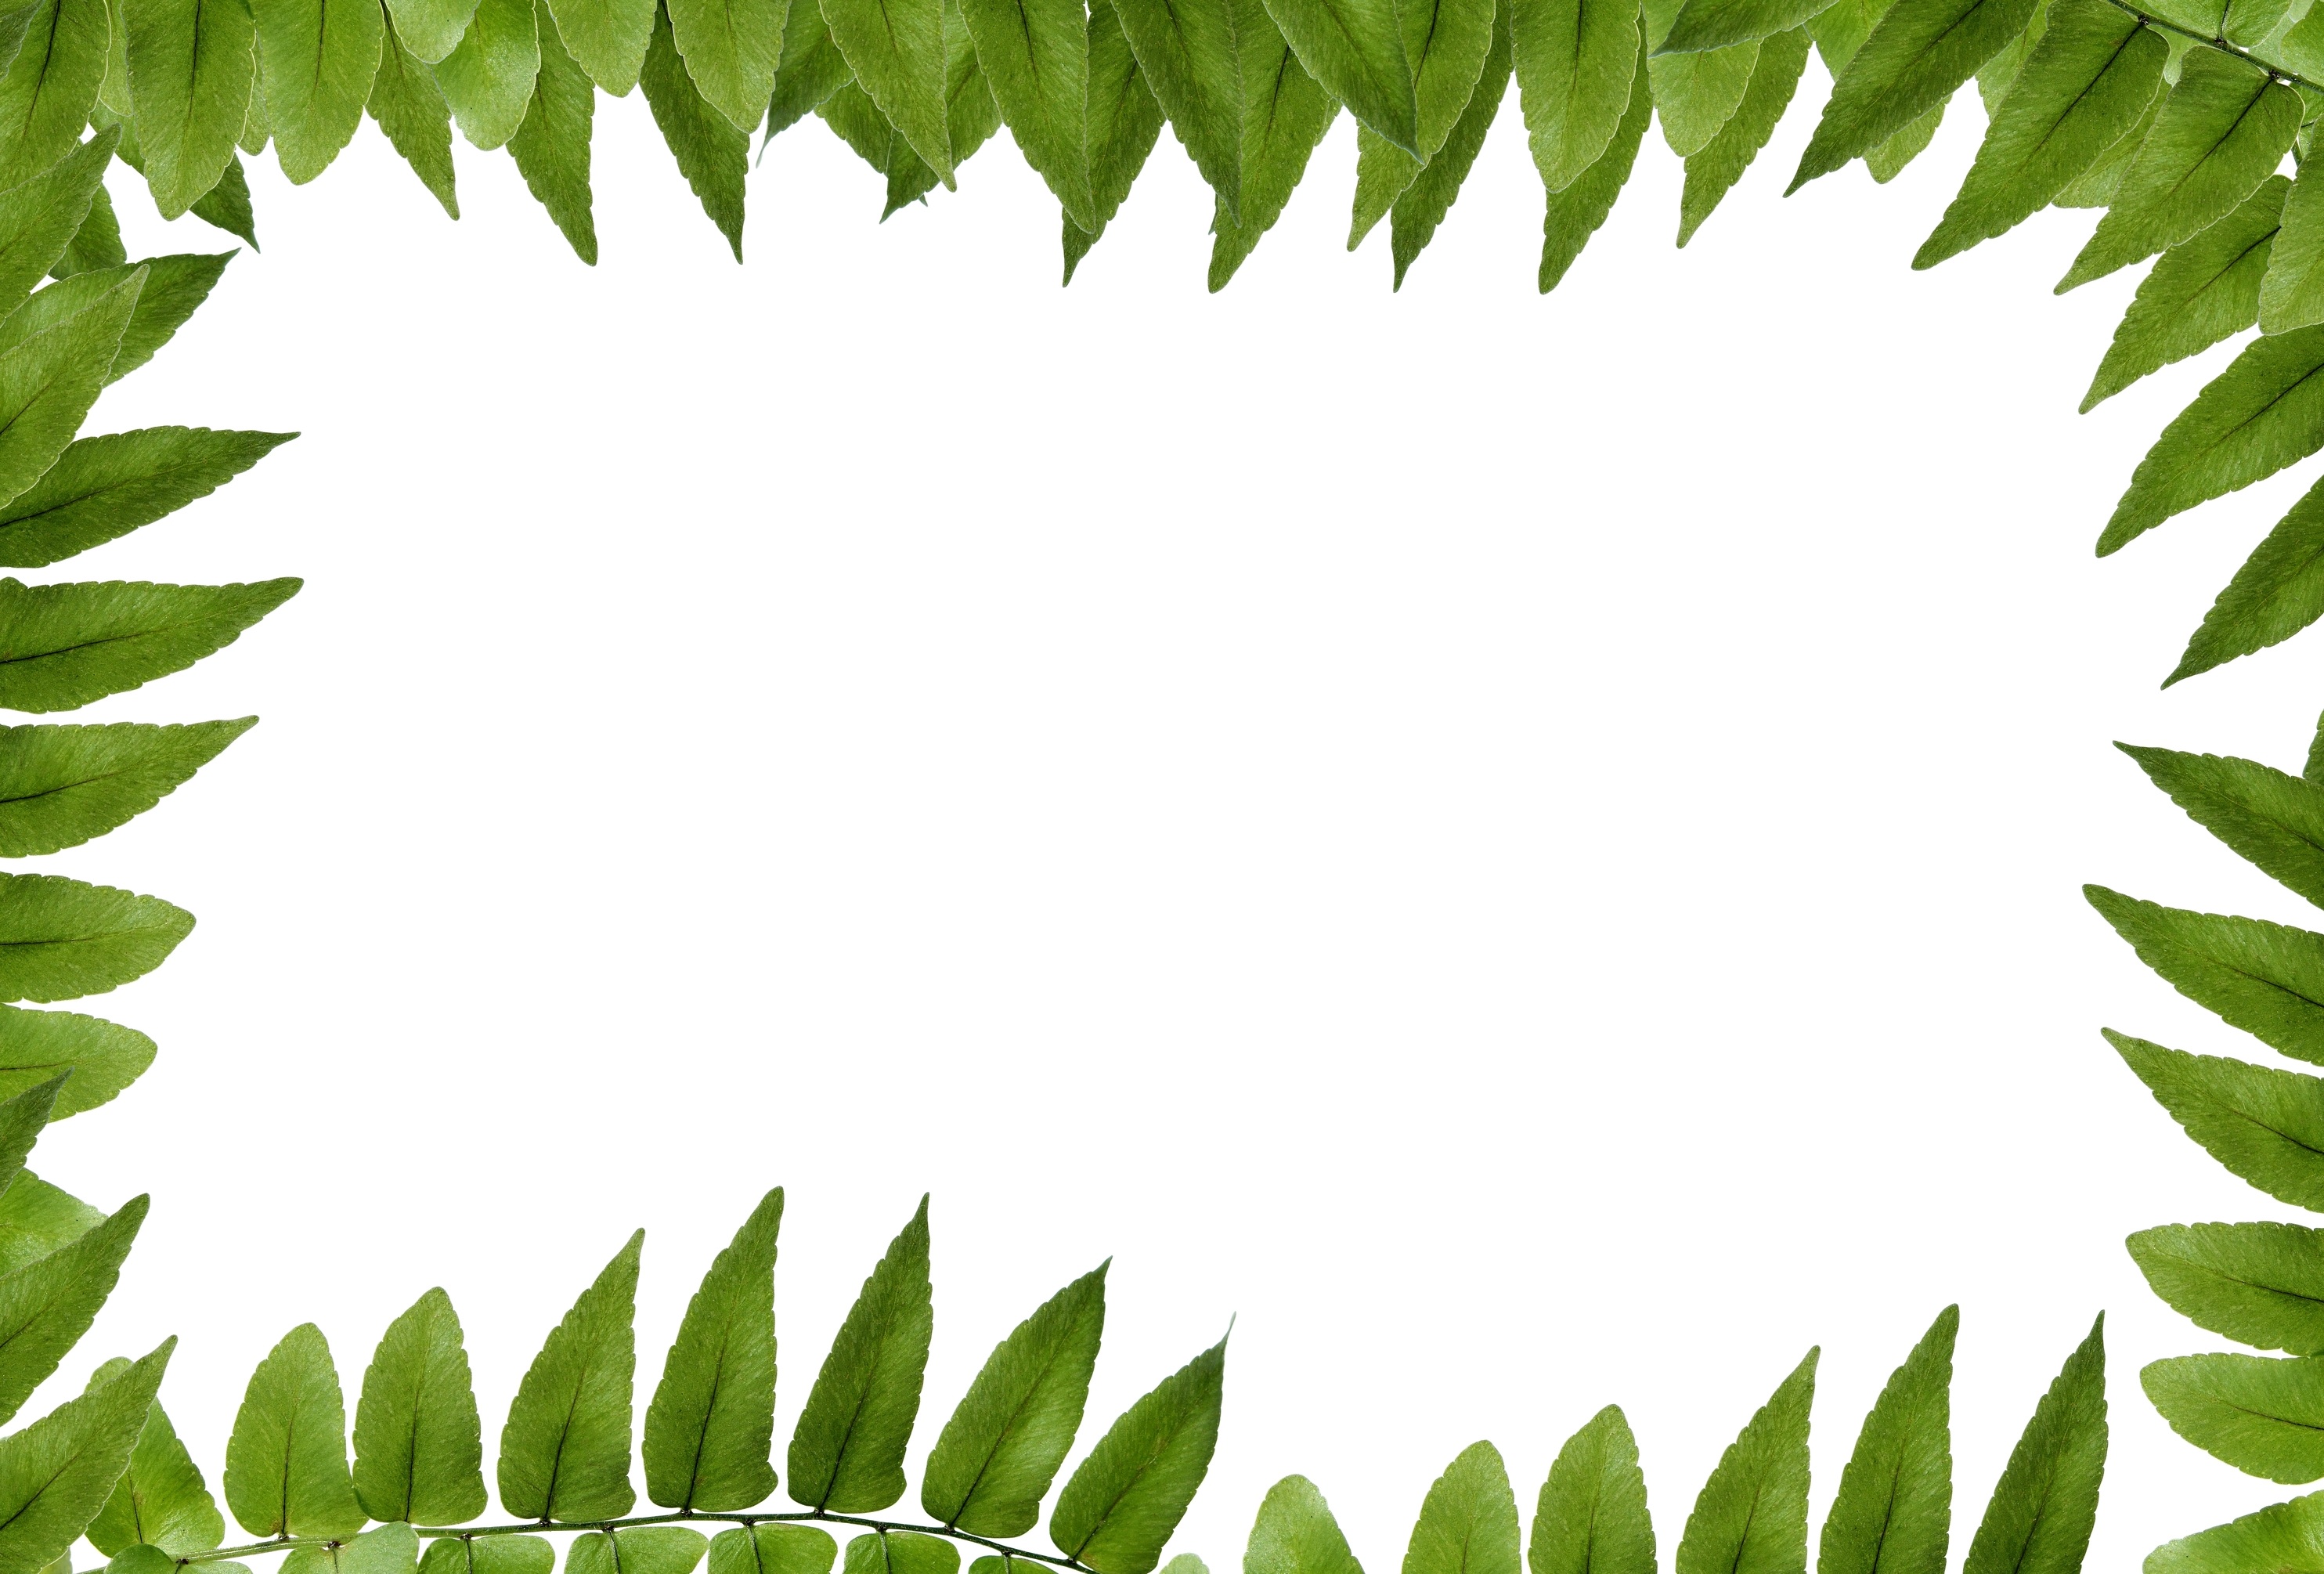
tree, nature, grass, branch, plant, texture, leaf, flower, building, wet, foliage, pattern, green, jungle, macro, space, evergreen, frame, clean, botany, fir, flora, fern, ornament, illustration, design, shrub, picture frame, ecosystem, sharpness, the background, shades of green, flowering plant, the delicacy, polypody, supporting, biome, woody plant, land plant, ferns and horsetails, arecales